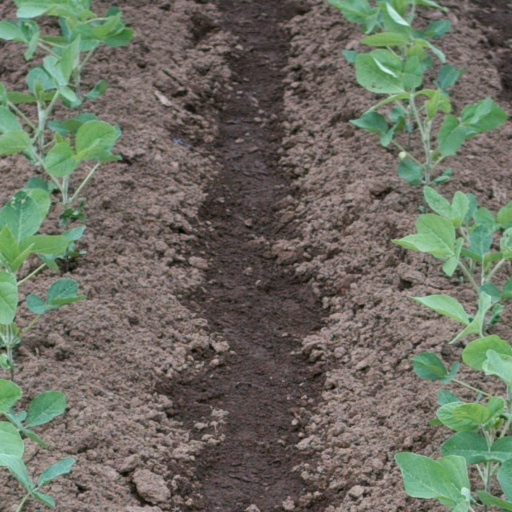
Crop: soybean